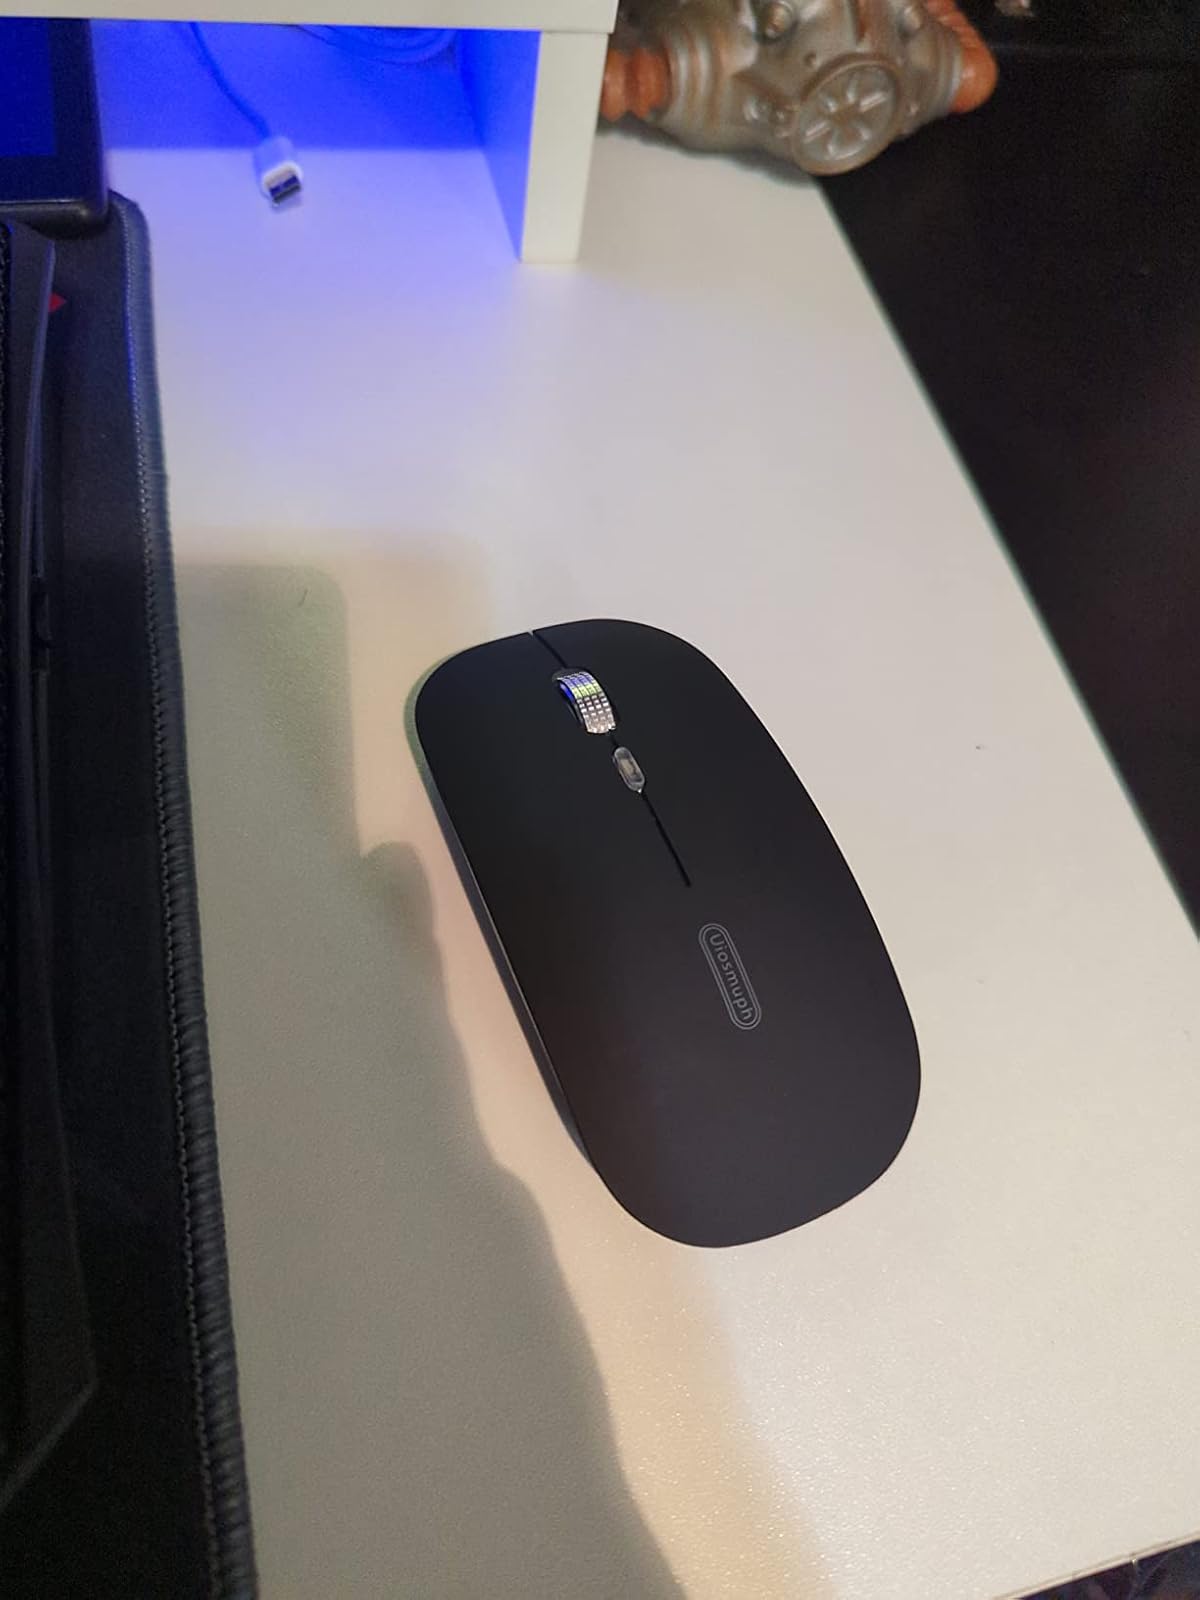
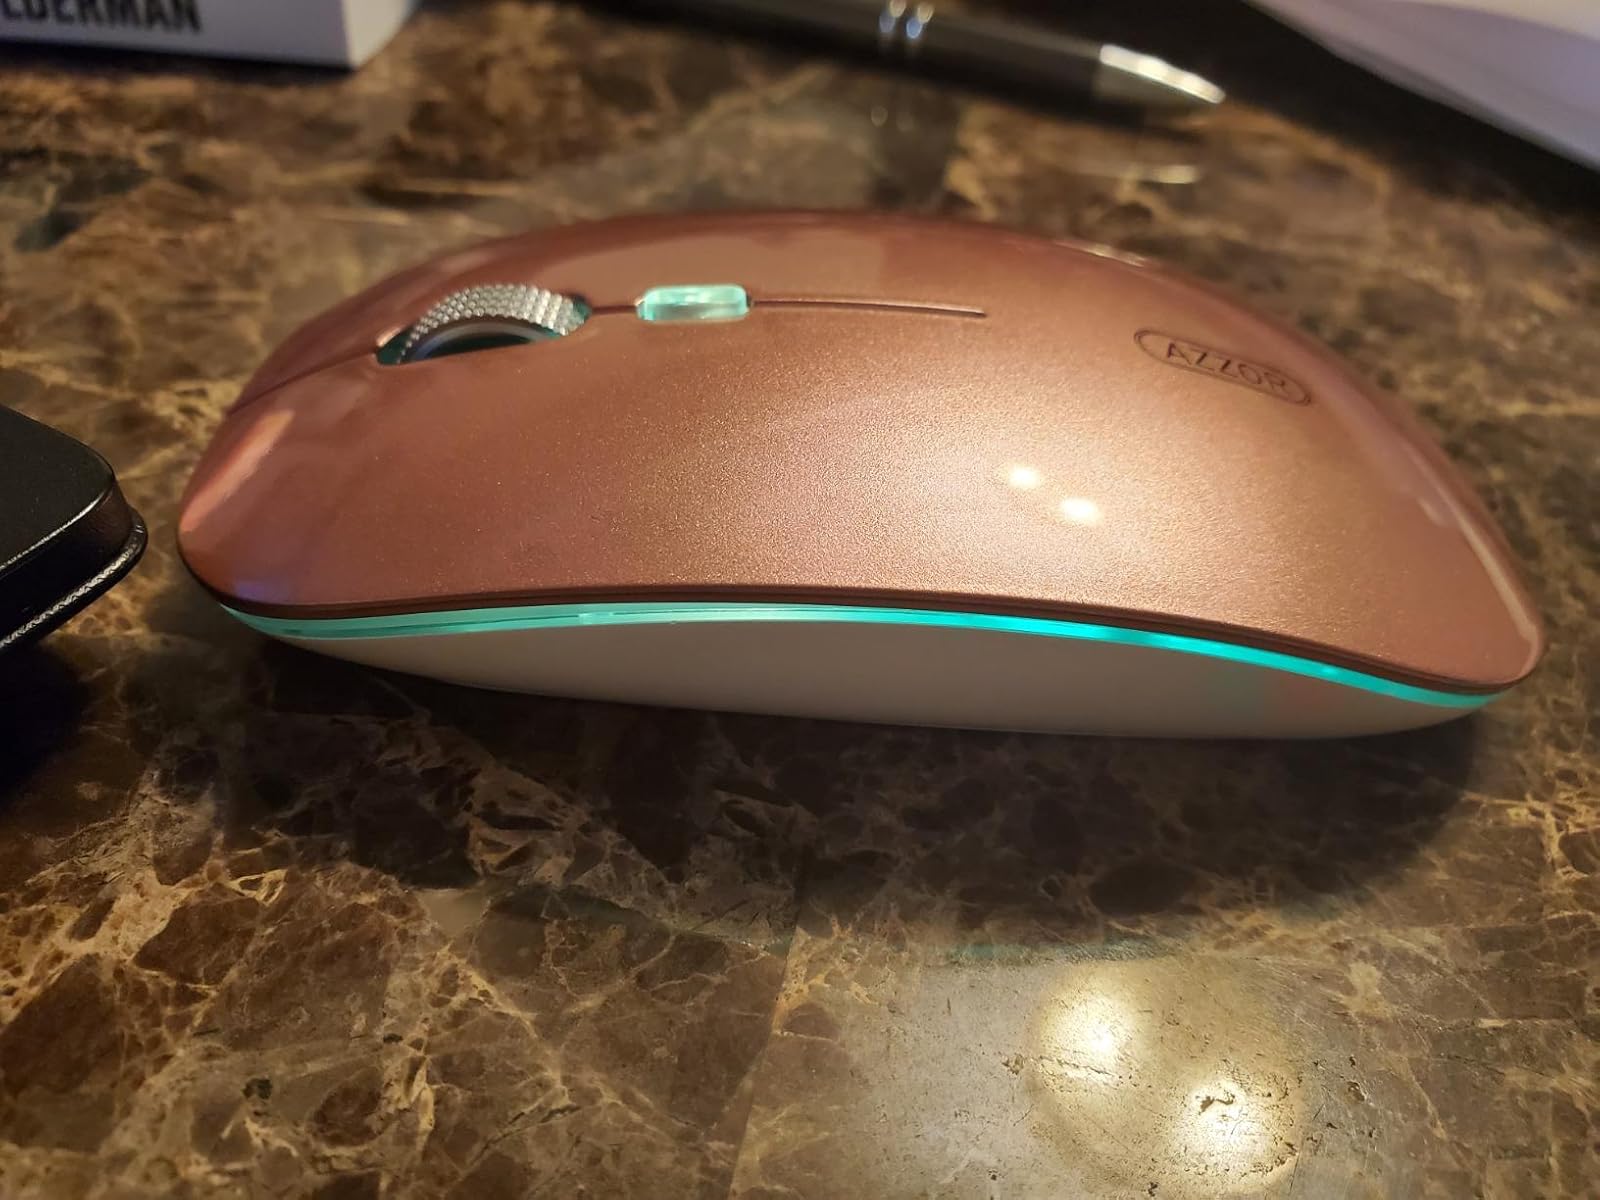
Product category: mouse
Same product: no